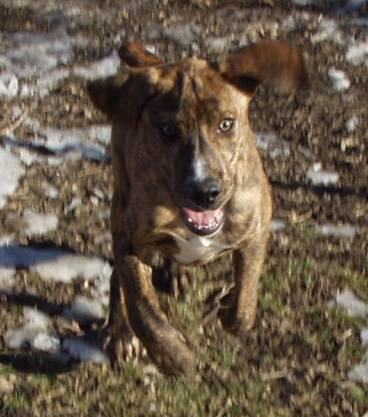
dog